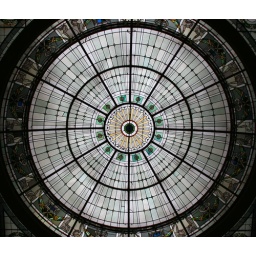
Stained glass windows in lobby of Baltimore Penn Station